Dartmouth Park

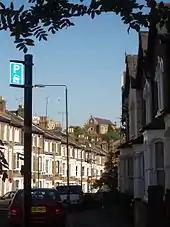
Chetwynd Road and St Mary Brookfield

By then the need to increase the supply of fresh water to serve London's growth meant that water companies were building new facilities. Two covered reservoirs were constructed on Maiden Lane (since renamed Dartmouth Park Hill) in 1855 by the New River Company and connected to its new waterworks and pumping station by Stoke Newington reservoirs, two boroughs to the east. Later owned by the Metropolitan Water Board, the reservoirs are now owned by Thames Water Utilities.